Africanfuturism

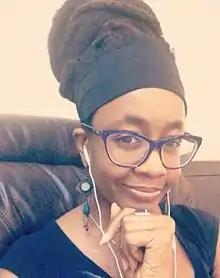
Nnedi Okorafor, author credited for coining the word "Africanfuturism"

In 2019 and 2020, African writers began to reject the term Afrofuturism because of the differences between both genres with Africanfuturism focusing more on African point of view, culture, themes and history as opposed to Afrofuturism which covers African diaspora history, culture and themes. The speculative fiction magazine "Omenana" and the Nommo Awards presented by The African Speculative Fiction Society launched in 2017 helped to widen the content of the genre.